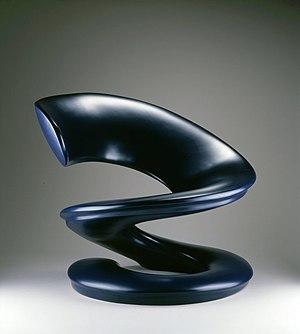
Louis Durot est un artiste designer et chimiste français né à Paris le 22 avril 1939.